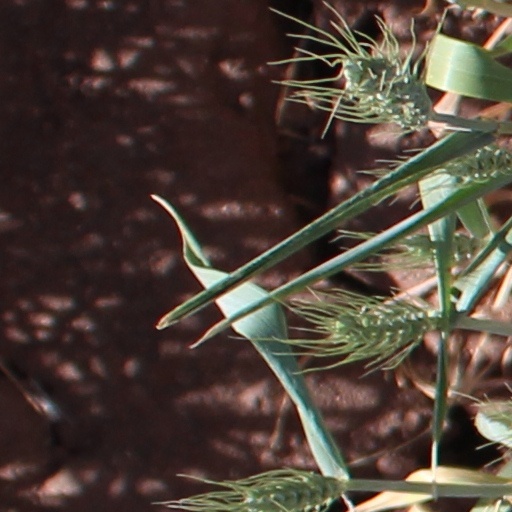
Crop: wheat